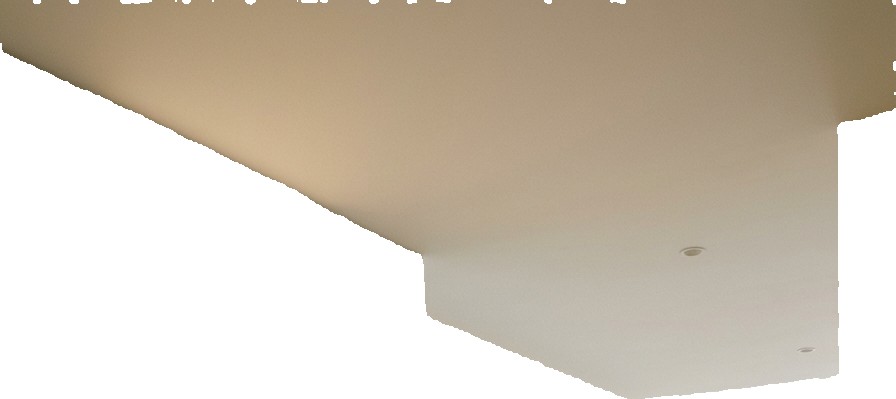
Surface category: ceiling